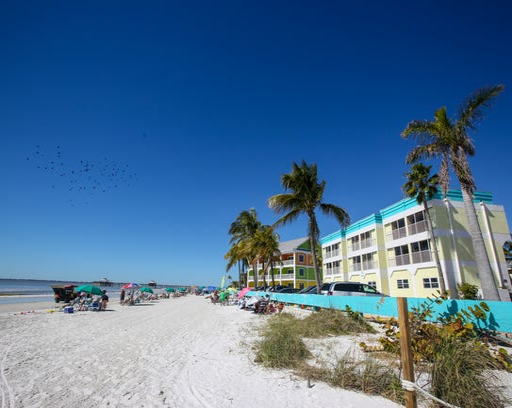
looking to the north in the area